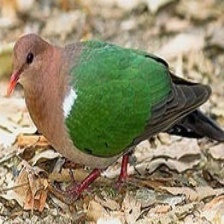
Species: GREEN WINGED DOVE
Scientific name: CHALCOPHAPS INDICA